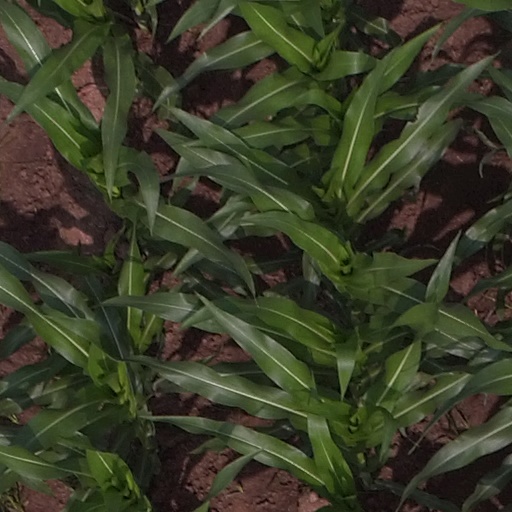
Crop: maize; corn